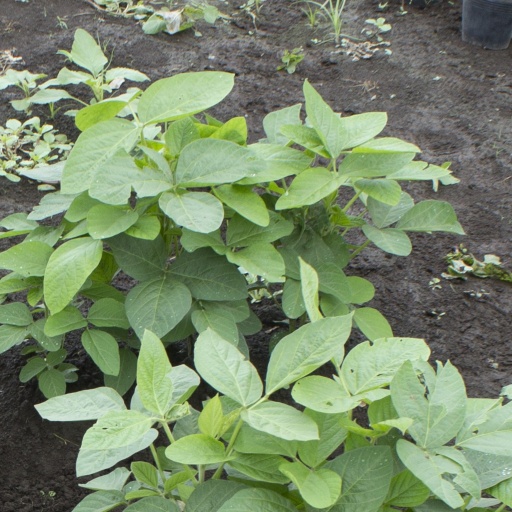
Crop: soybean